Autun Cathedral

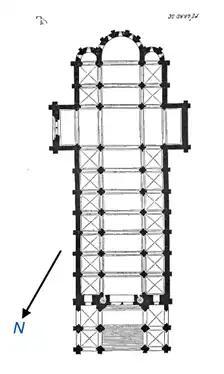
The Autun Cathedral plan

The interior has a nave and two aisles, divided by massive columns with longitudinal carvings punctuated with beautifully decorated Romanesque capitals. The plan of the cathedral has a narthex of two bays topped by two towers, followed by a 7-bay nave flanked by side aisles and a transept with the tower surmounting cross. The twin flanking towers date from the 19th century.